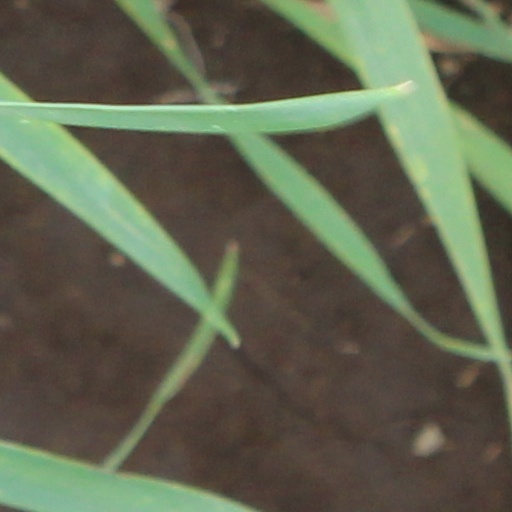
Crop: wheat